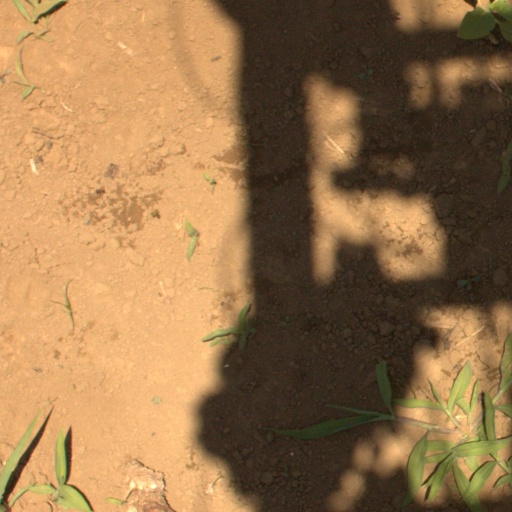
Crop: Jerusalem artichoke